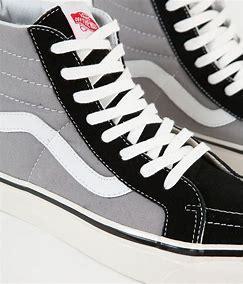
Brand: Vans
Model: Skate